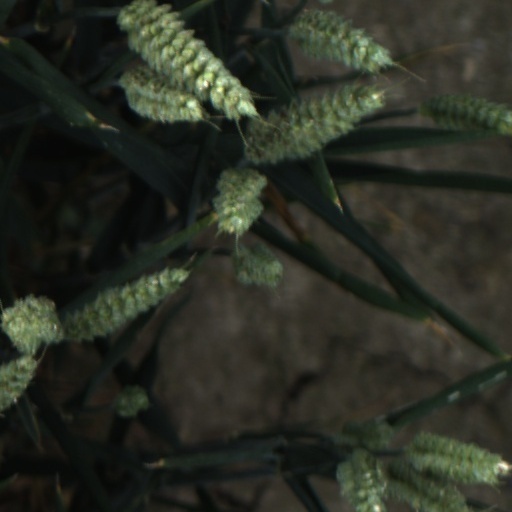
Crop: wheat